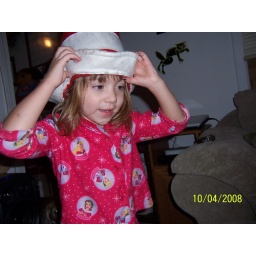
cat in the hat